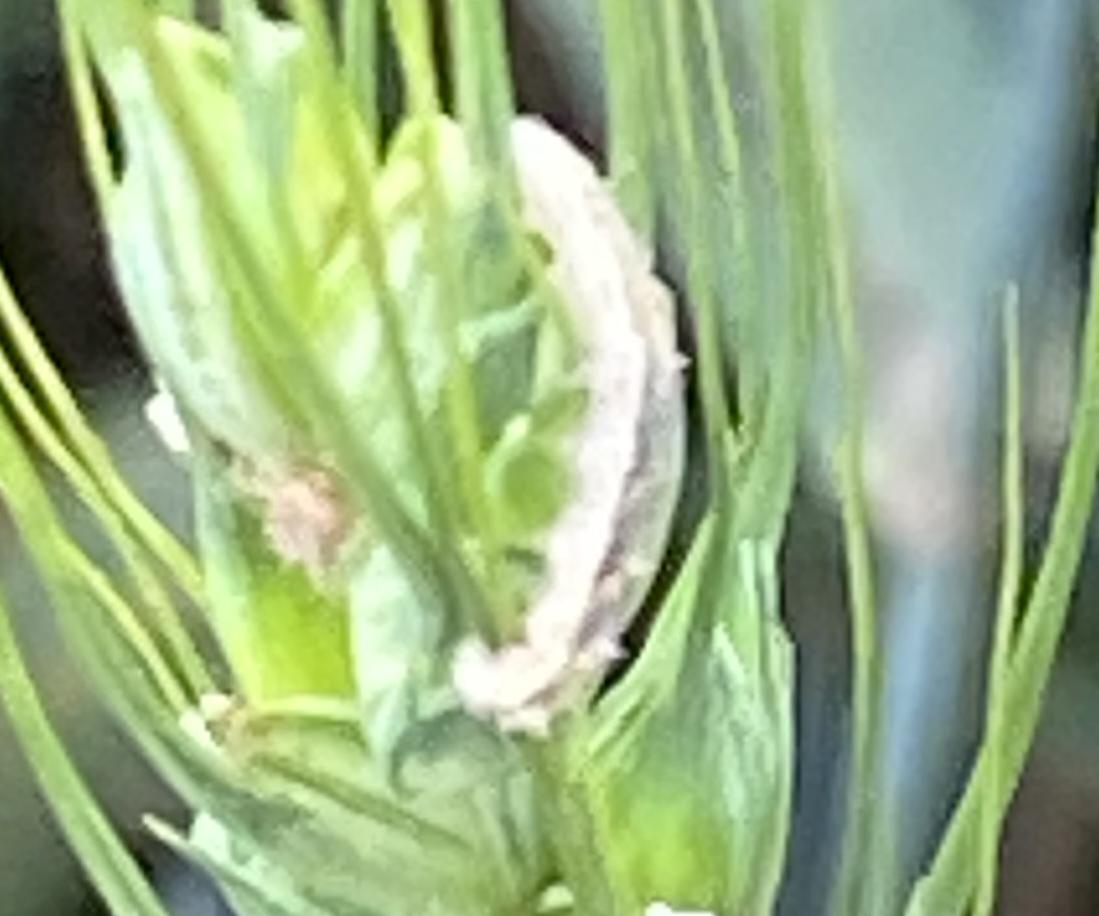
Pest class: predators